Bartolomeo Pedon

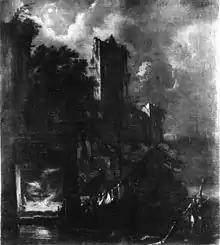
Moonlit Landscape with Ruined Castle from Walters Art Museum, Baltimore.

He mainly painted landscapes, often nocturnes or whimsical architecture capricci in a wild landscape. In this he appears to be influenced by Marco Ricci and Antonio Marini, but also by Magnasco and Salvatore Rosa. Many of his works are still in private hands.